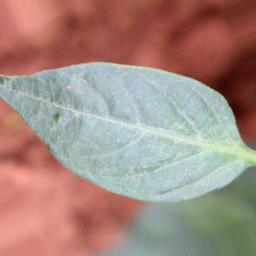
Label: healthy